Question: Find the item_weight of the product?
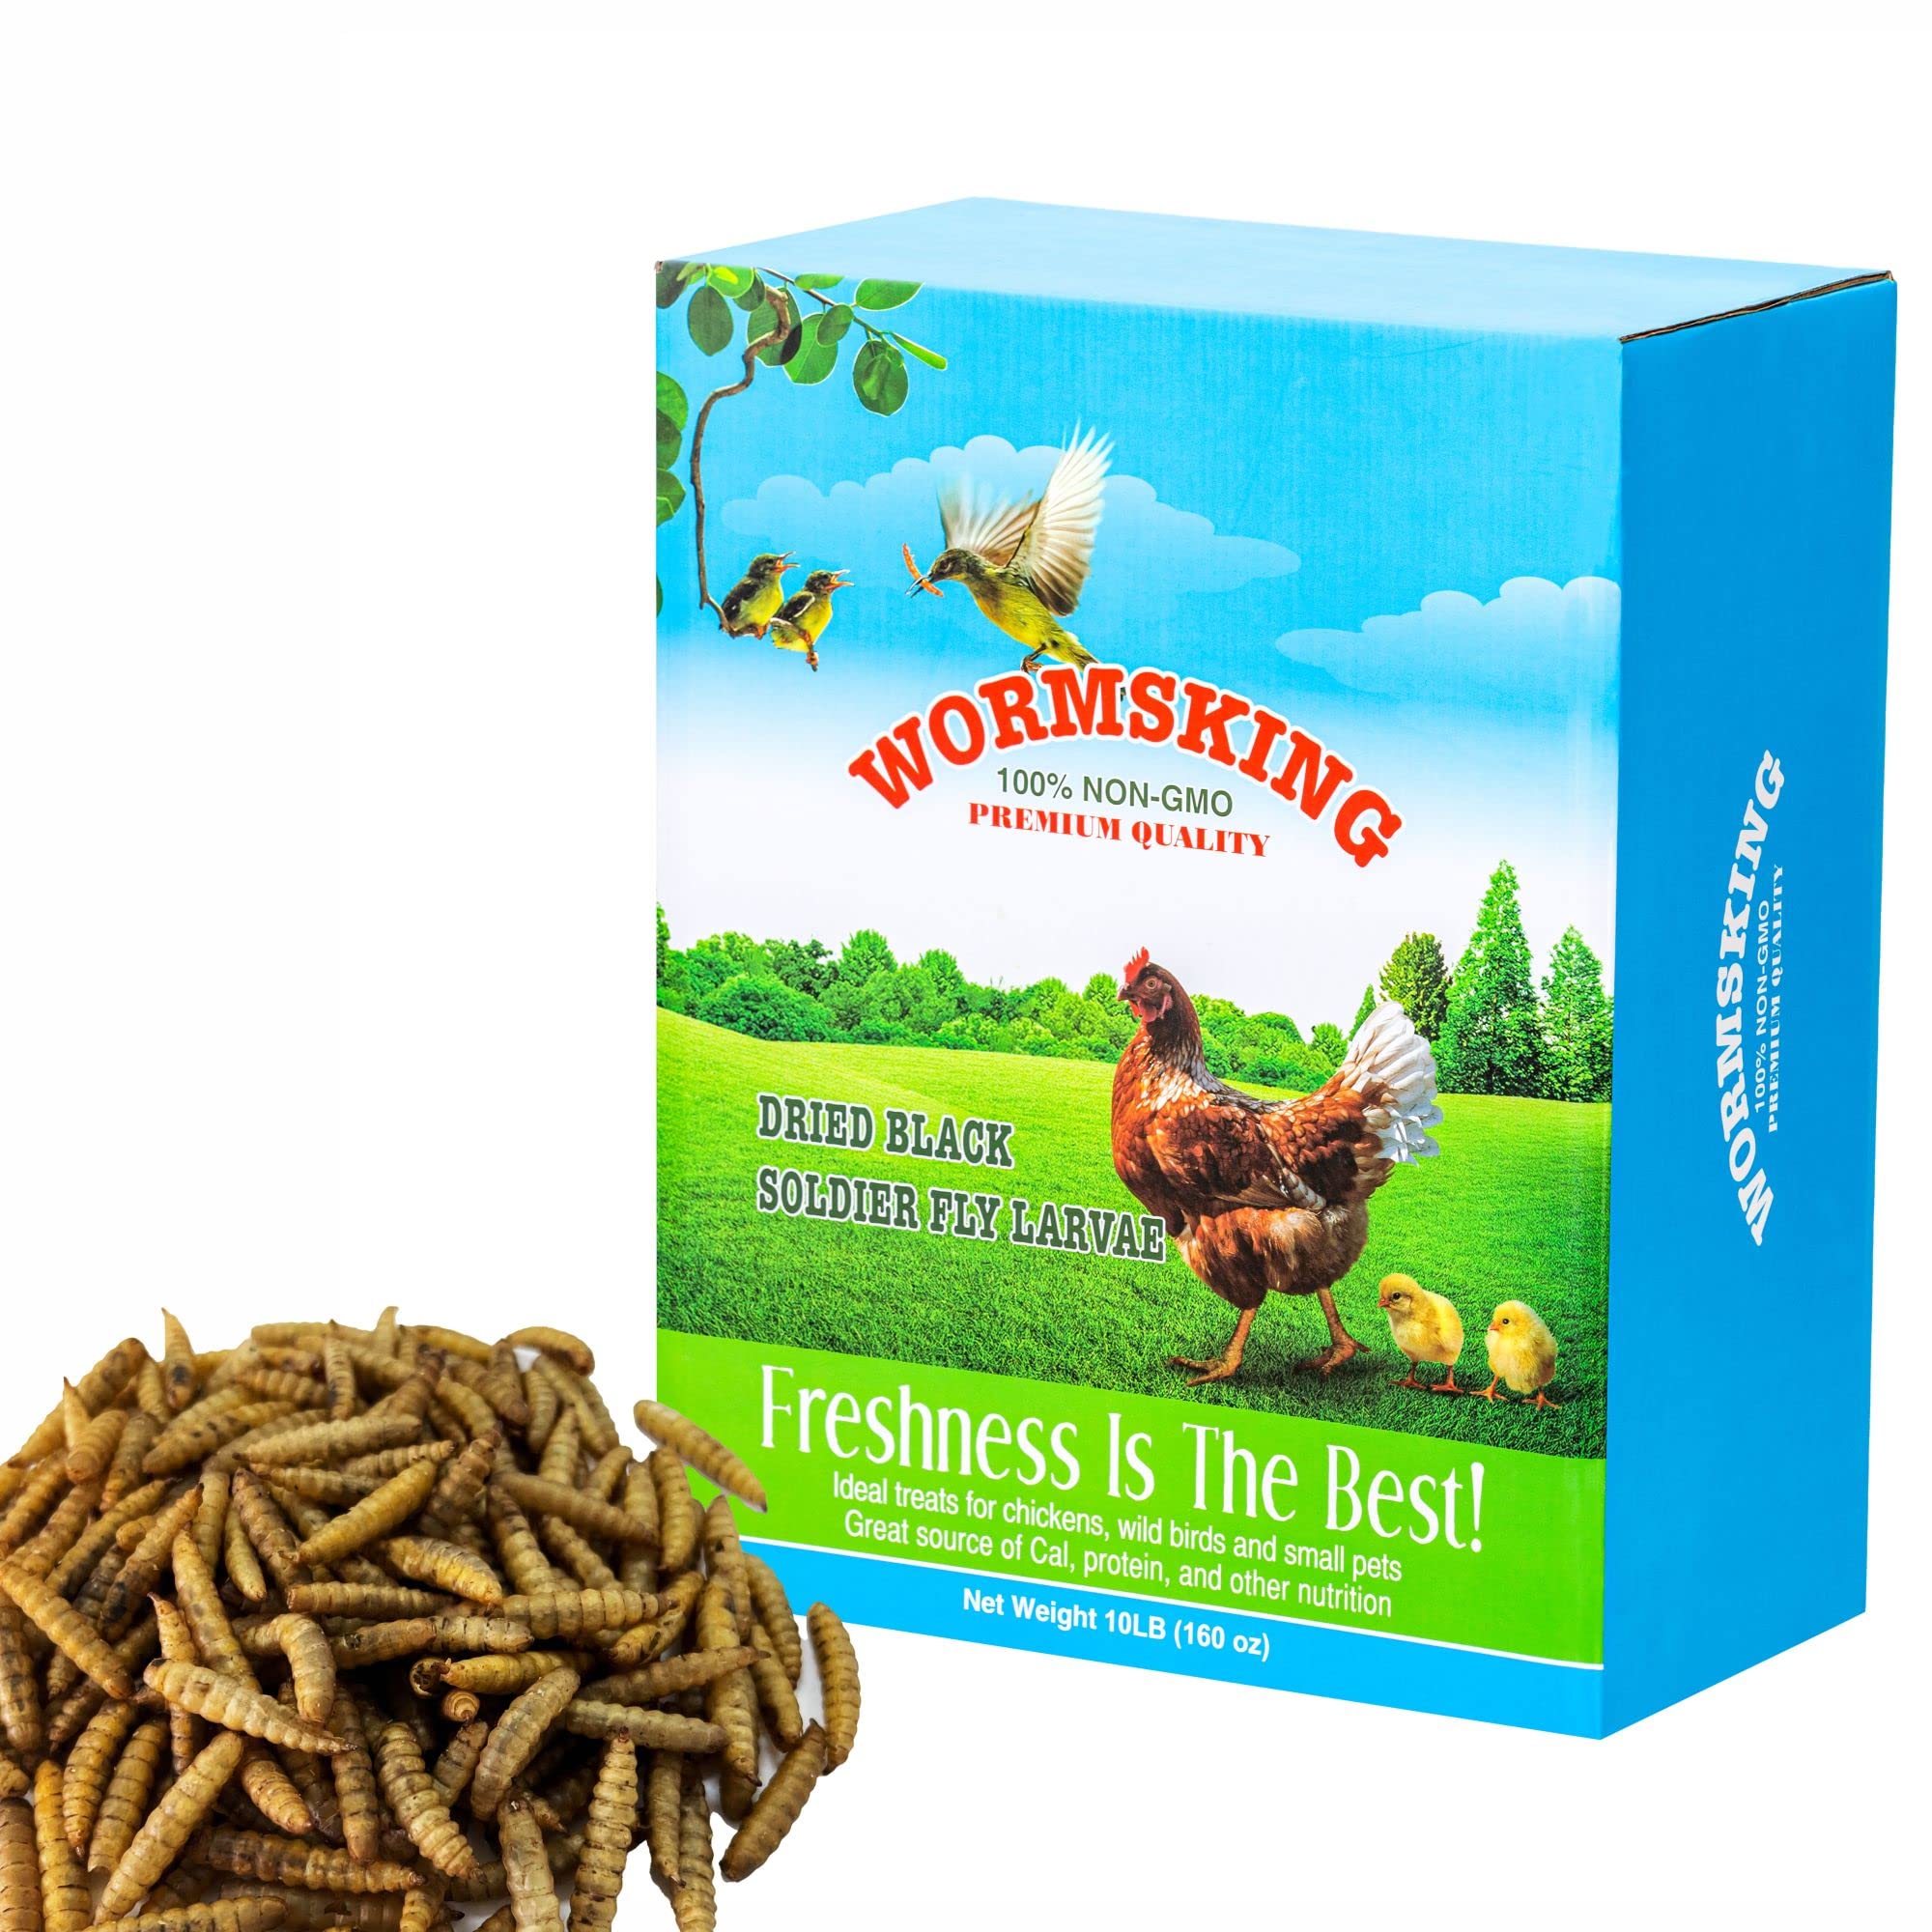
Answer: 10 pound